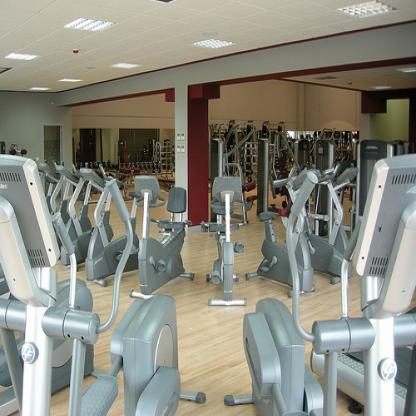
Scene: Indoor